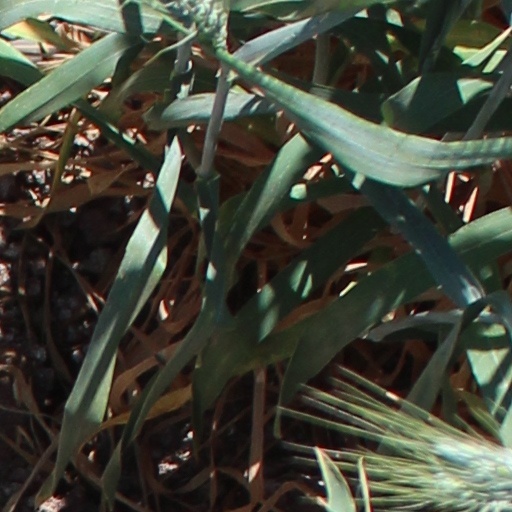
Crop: wheat